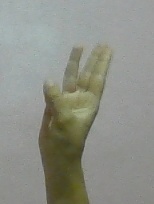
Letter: thaa